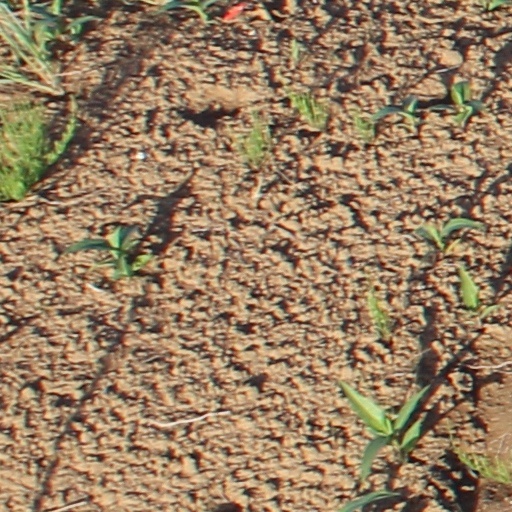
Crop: wheat